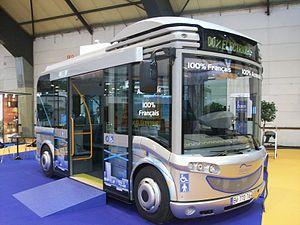
Gruau Microbus exposé aux 23e RNTP, Strasbourg